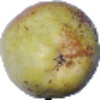
Label: pear_williams